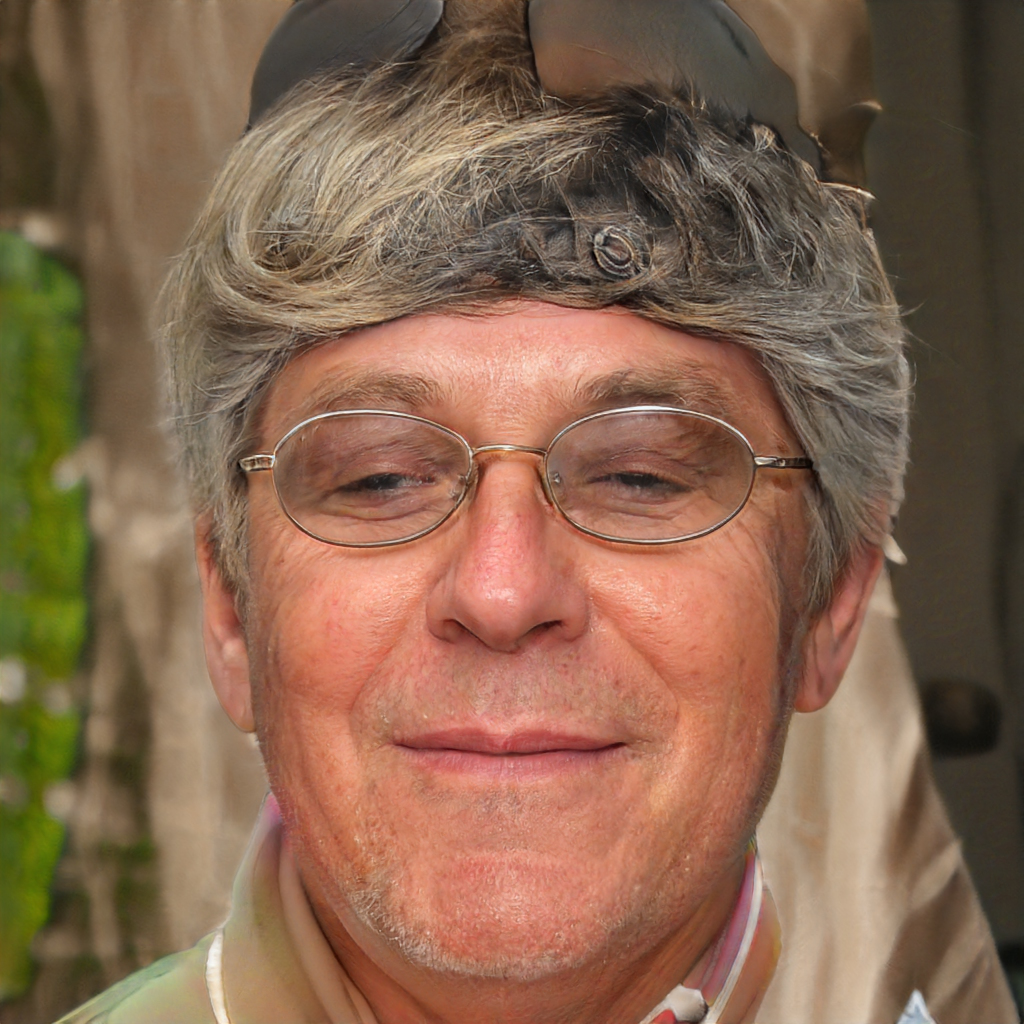
Gender: Male